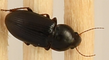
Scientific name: Discoderus parallelus
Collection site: Central Plains Experimental Range NEON (CPER), plot CPER_008